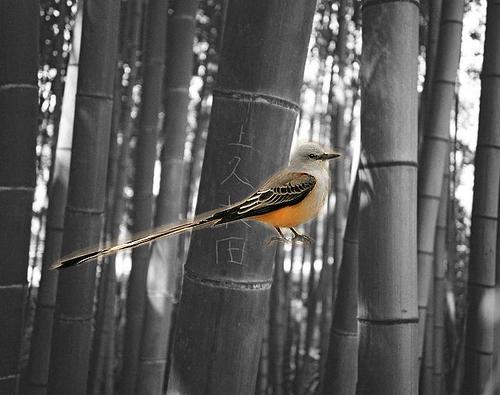
Bird species: Scissor_tailed_Flycatcher
Bird type: landbird
Background: land